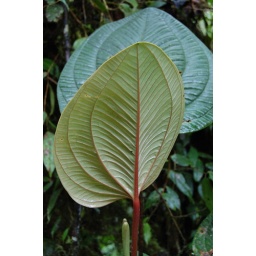
Green leaves in the cloud forest in Ecuador